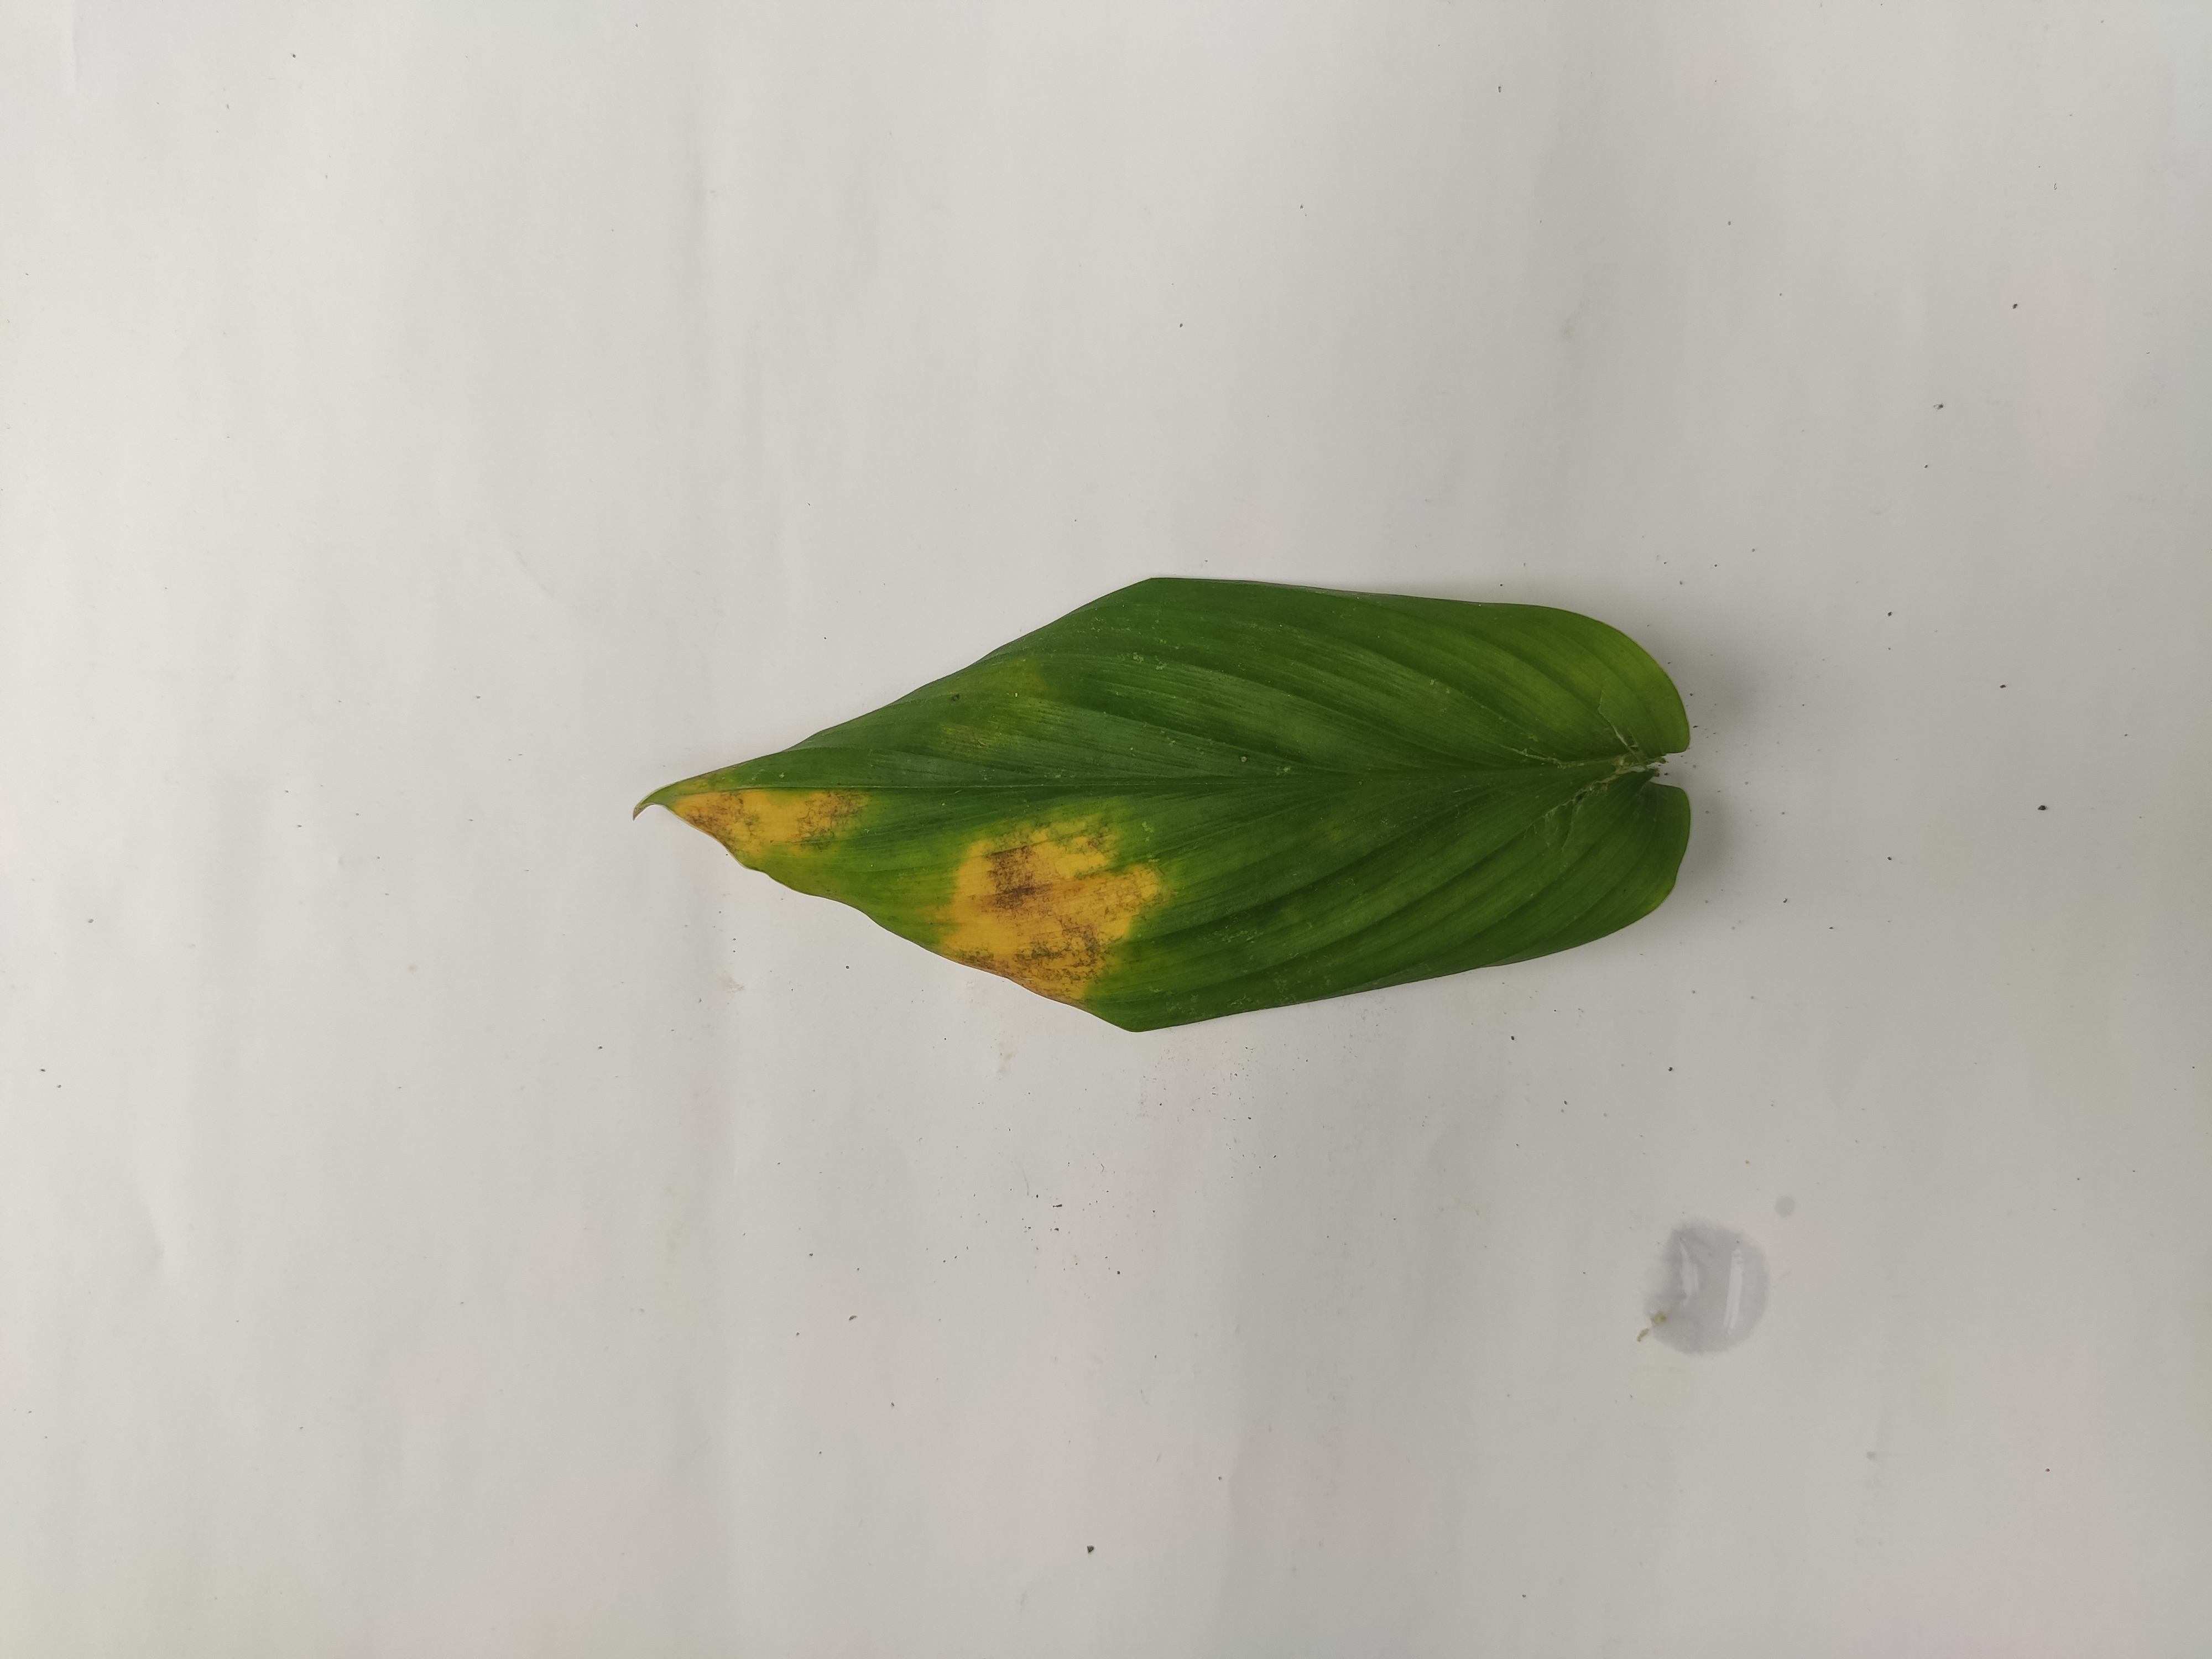
Label: Leaf_Spot